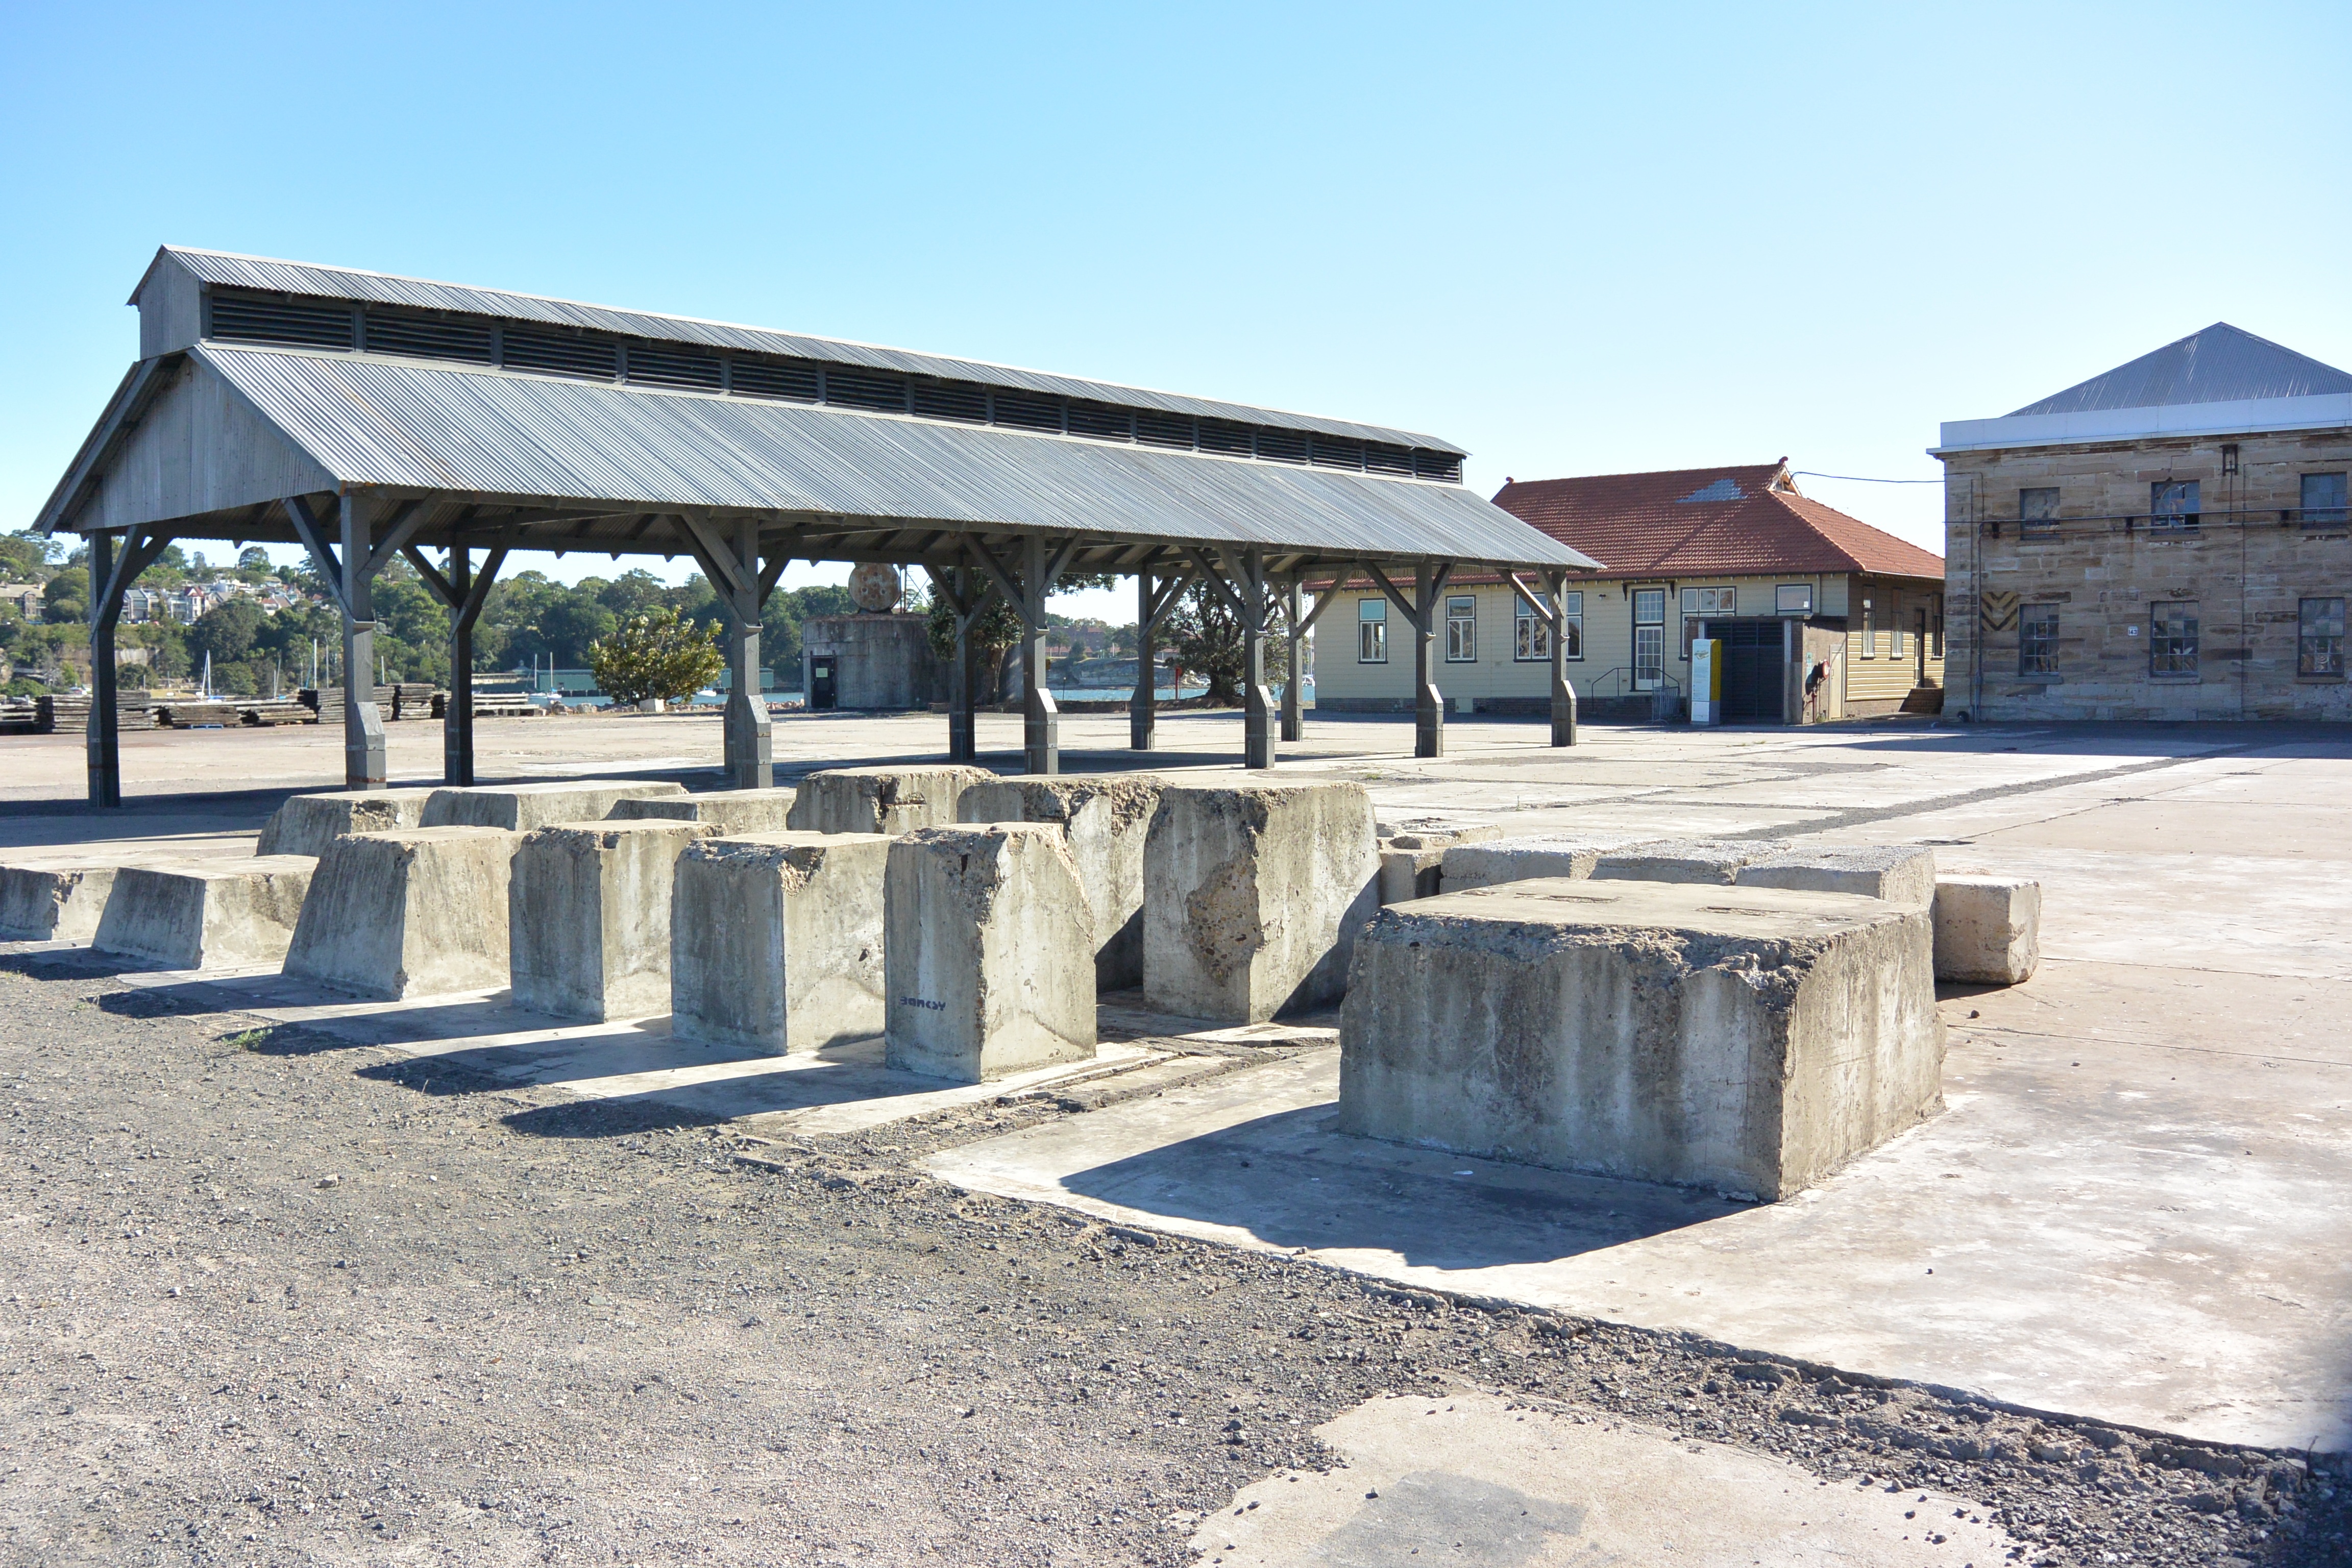
structure, roof, home, property, gazebo, pavilion, estate, outdoor structure, stoneworks, open area, standing roof